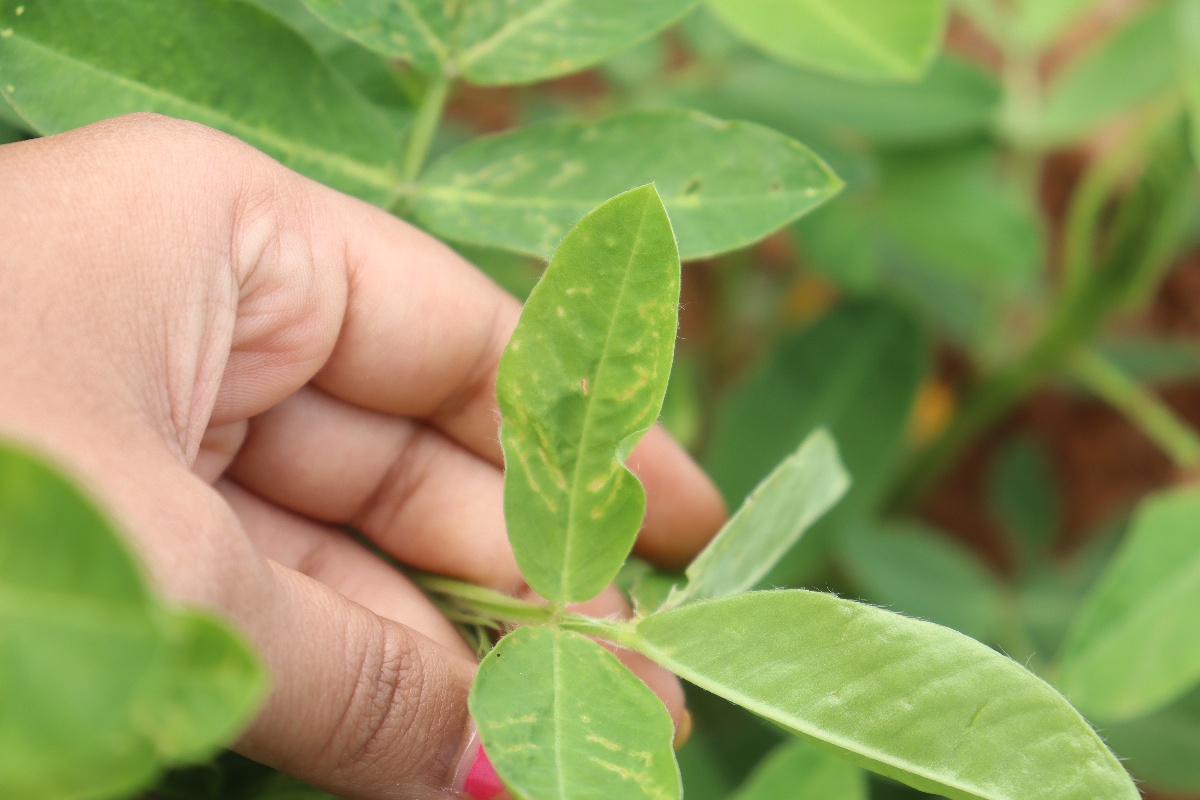
Label: healthy leaf